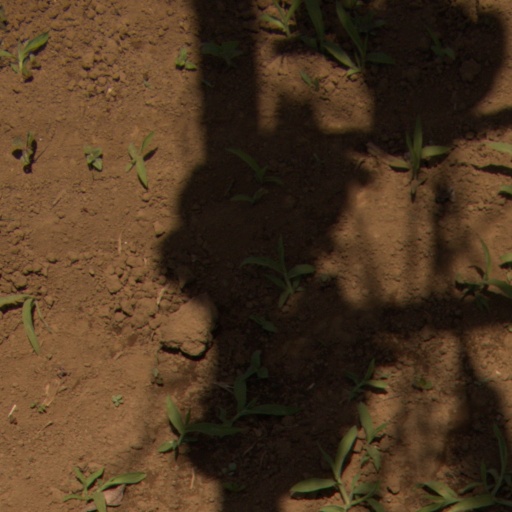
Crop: Jerusalem artichoke